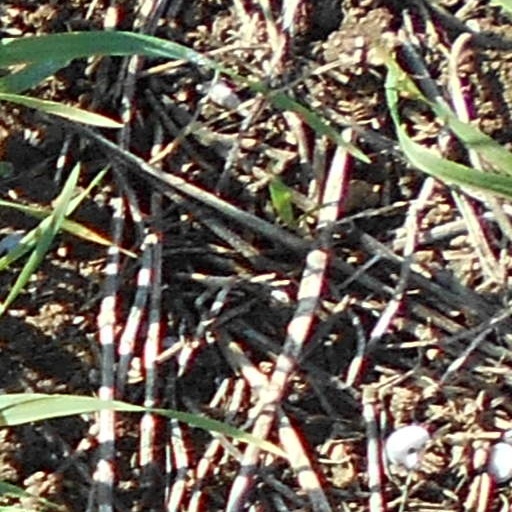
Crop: wheat